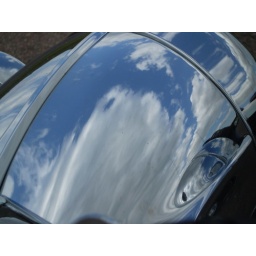
maybe I should watch the road more and stare at the clouds in my chrome less. maybe